Project Excalibur

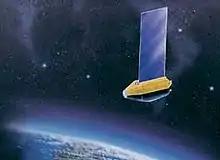
brilliant pebbles

In 1986, it was reported that the SDIO saw Excalibur primarily as an anti-satellite weapon, and perhaps useful as a discrimination tool to tell warheads from decoys. This, along with the results from the most recent tests, made it clear it was no longer considered to be useful as a BMD weapon on its own. By the late 1980s, the entire concept was being derided in the press and by other members of the lab; "The New York Times" quoted George Maenchen as stating "All these claims are totally false. They lie in the realm of pure fantasy." The stories prompted a "60 Minutes" interview with Teller, but when they began to question him on Woodruff, Teller attempted to rip off the microphone.